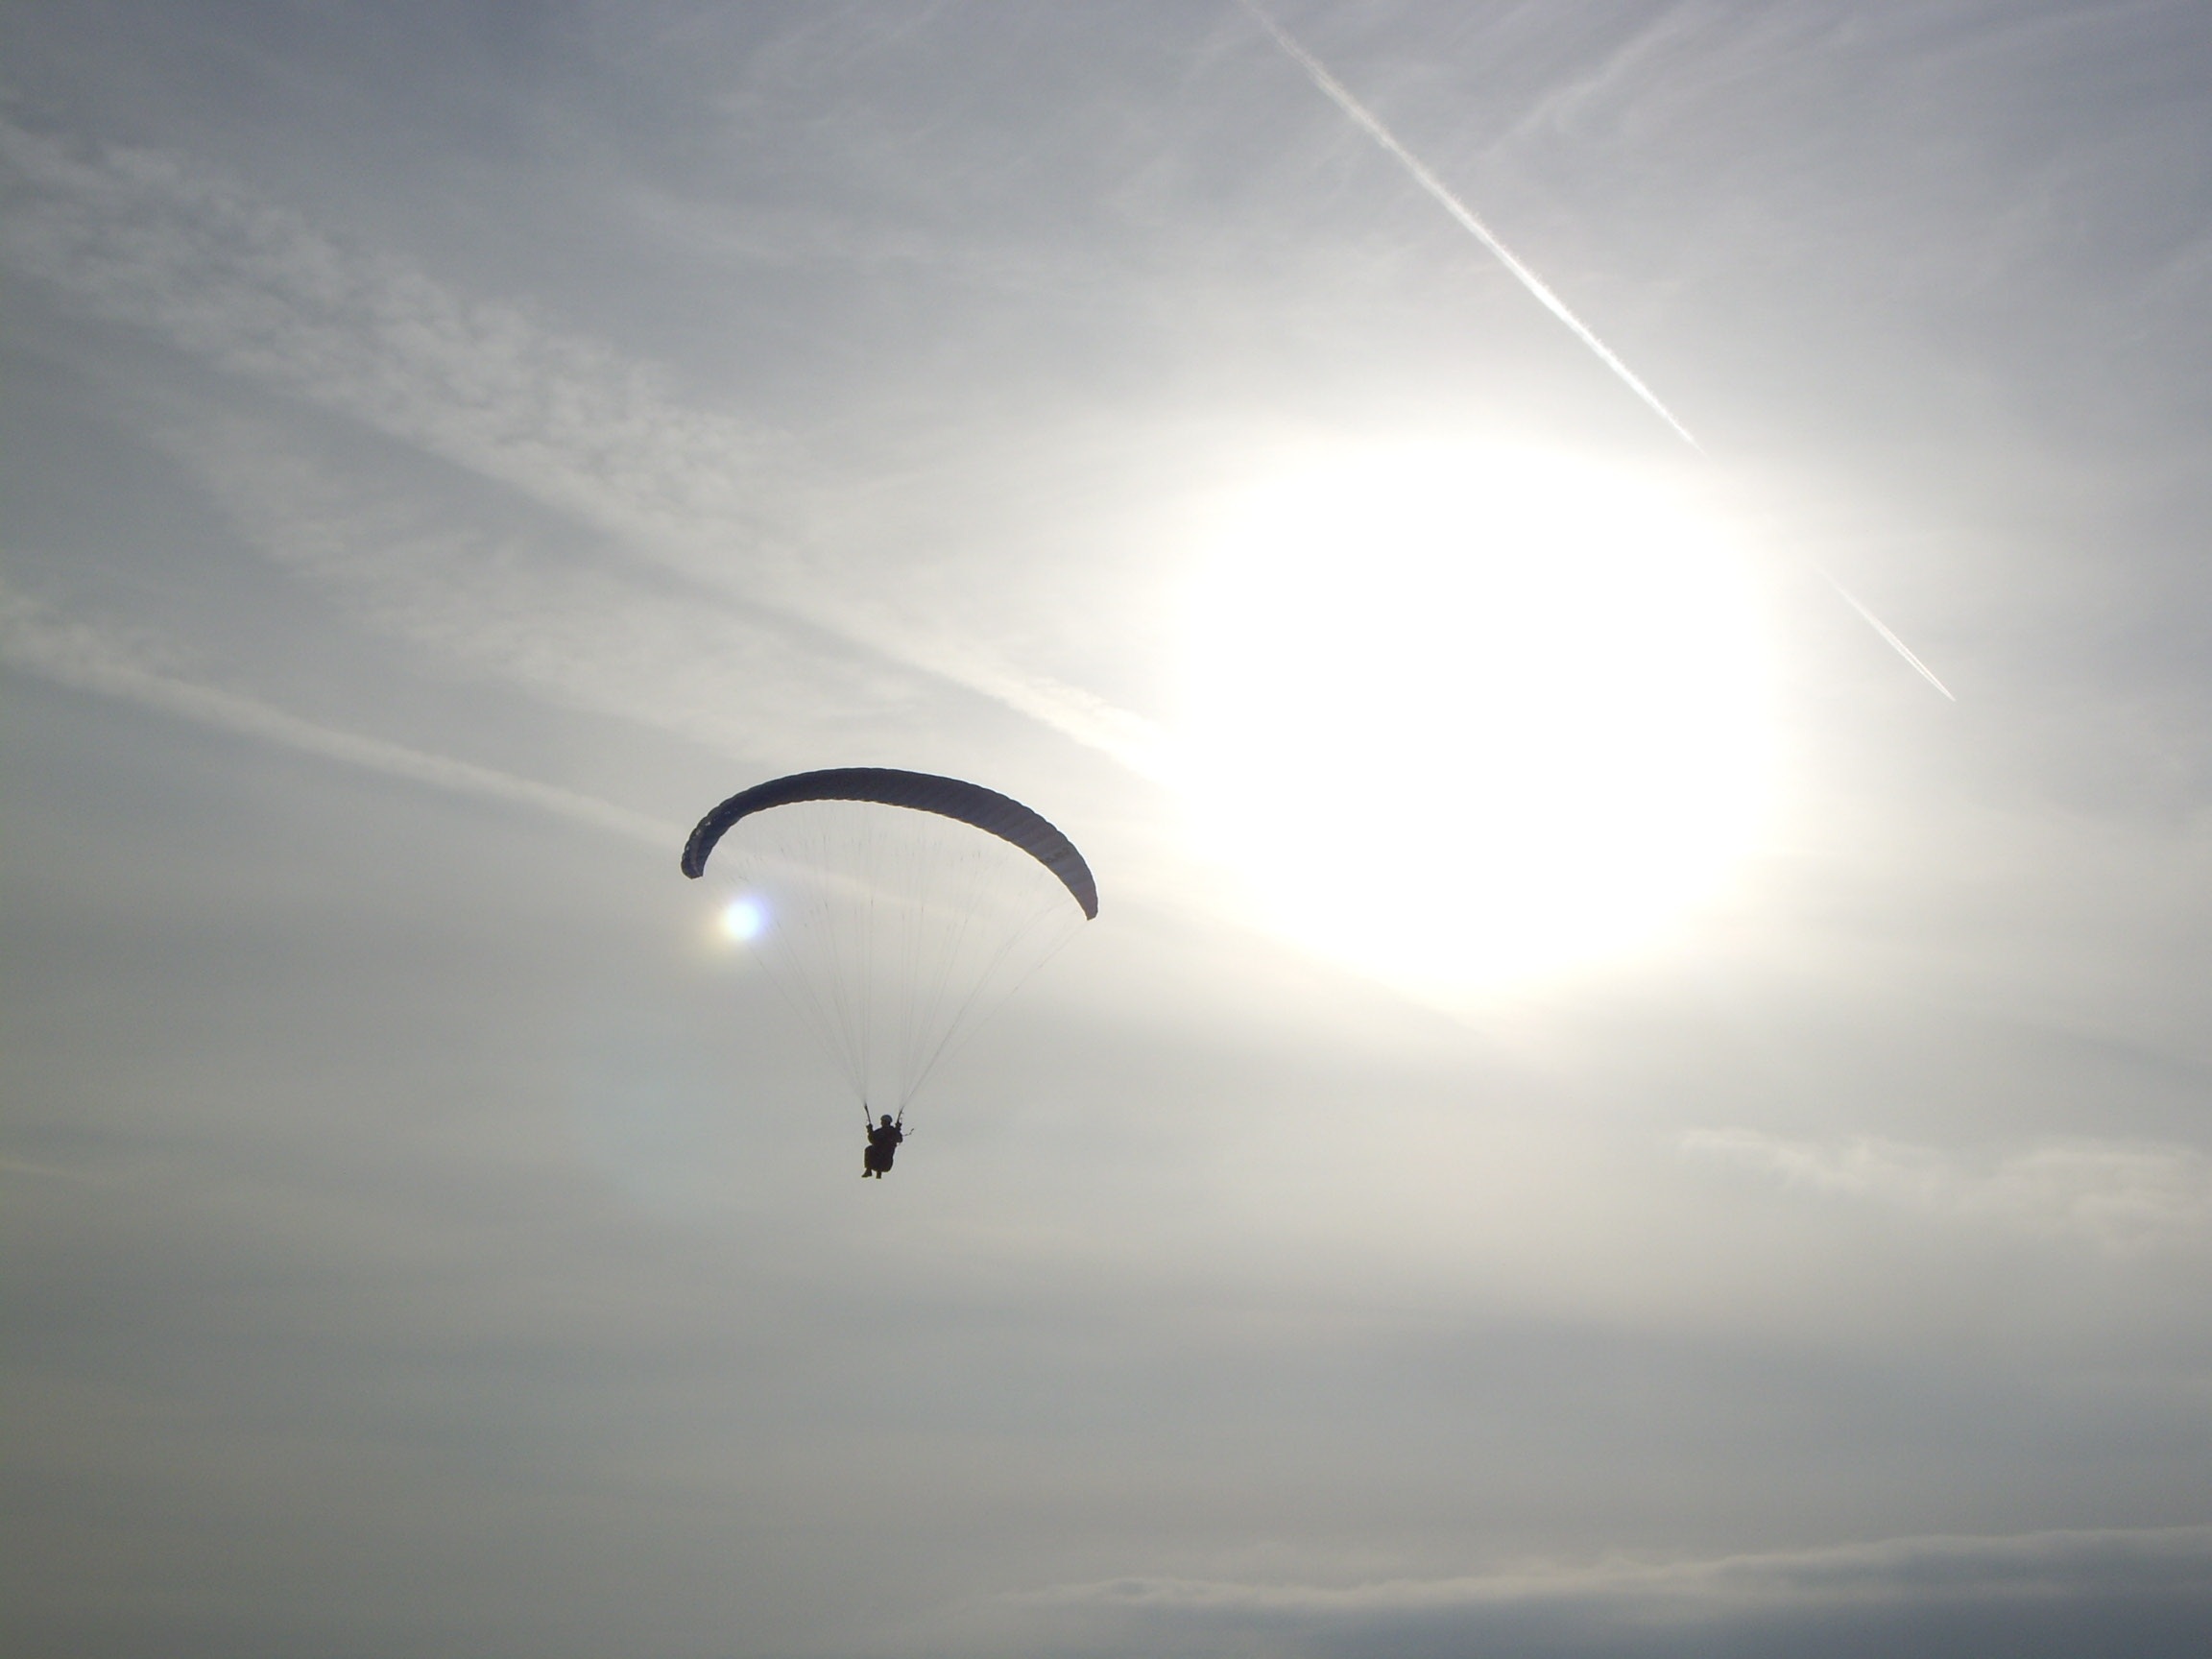
wing, sky, sunset, flying, paragliding, sports, air sports, atmosphere of earth